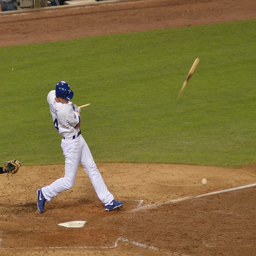
Baseball batter, the ball he hit, and the shattered bat he hit it with.
there is a male baseball player that broke the bat hitting the ball
A batter in white and blue holds the end of a bat while the other half of the bat is in the air.
A man that is standing in the dirt with a broken bat.
A professional baseball player swinging his bat during a game.